Ham chim peng

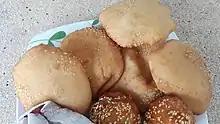
Vietnamese bánh tiêu

Ham chim peng, also known in Singapore and Malaysia as haam ji peng, hum ji peng, among other variations, is a fried Cantonese pastry popular through Southeast Asia. Commonly eaten as a breakfast food, it is sometimes fried with a coating of sesame seeds.